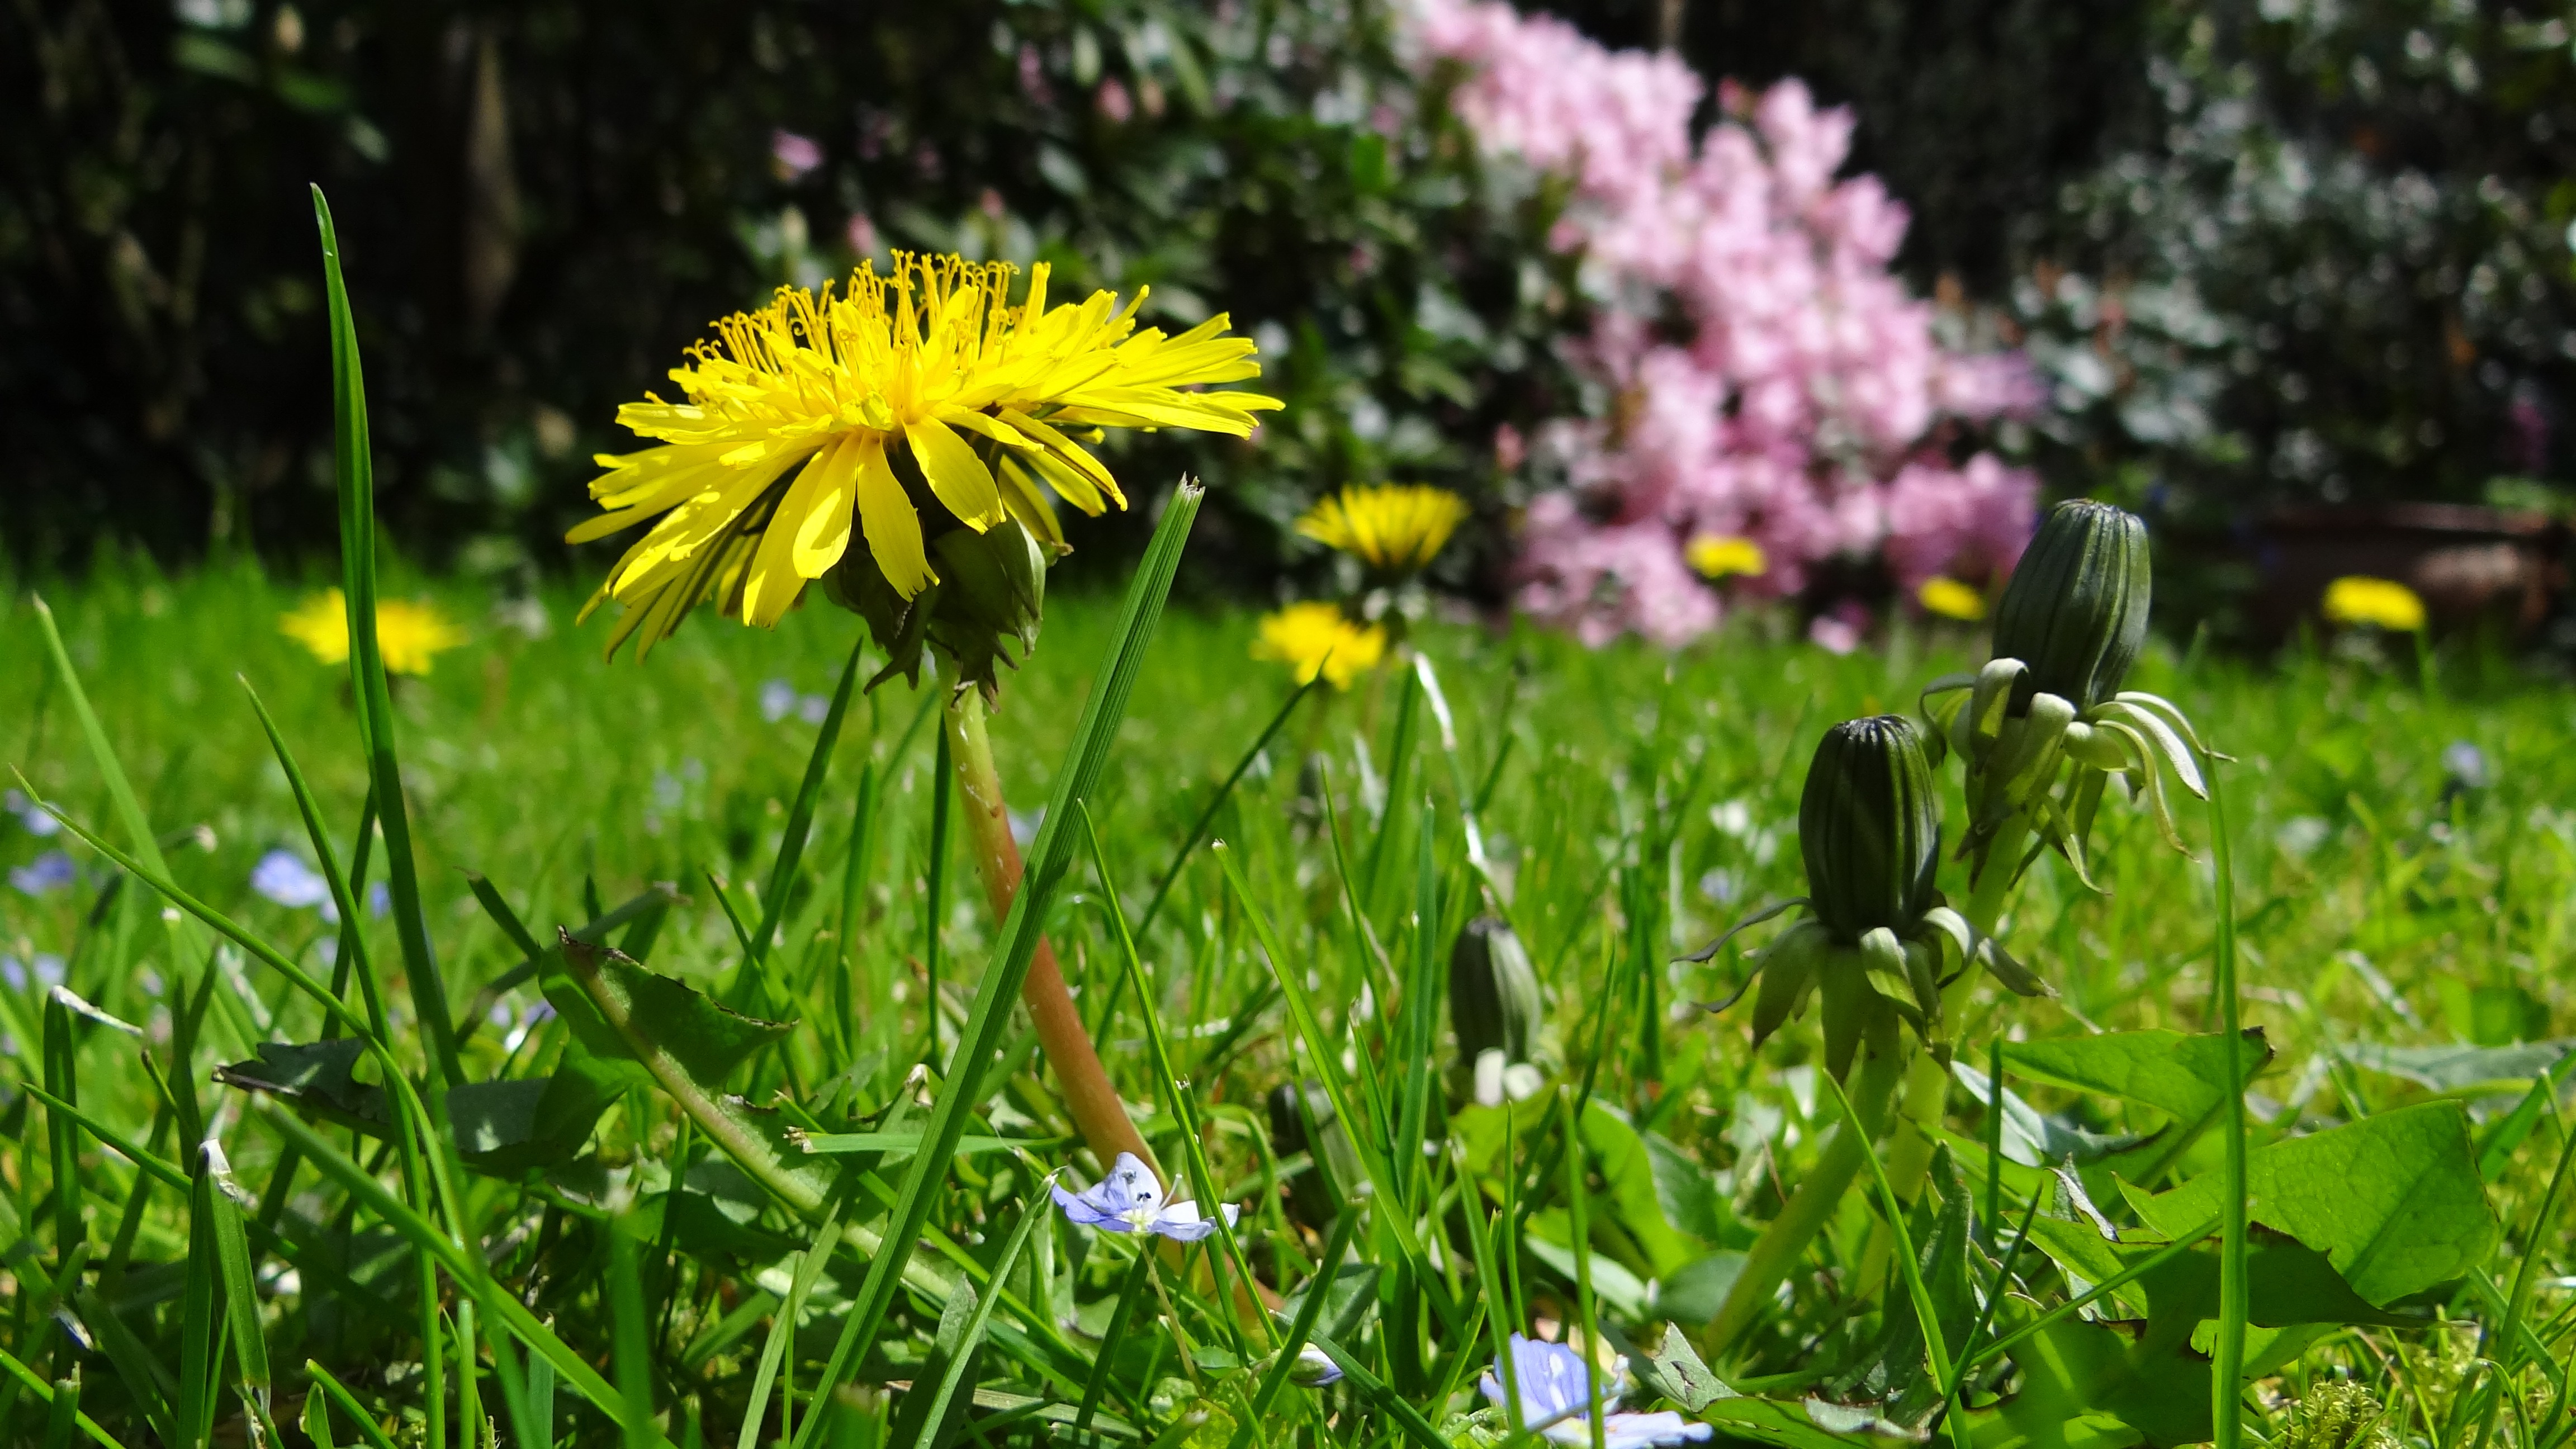
nature, grass, plant, field, lawn, meadow, dandelion, prairie, sunlight, flower, green, botany, yellow, garden, flora, wildflower, pointed flower, grassland, woodland, habitat, flowering plant, daisy family, land plant